Oliver 80

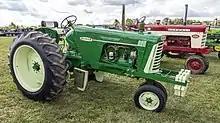
Oliver 880

A three-number sequence was introduced in 1958 with the Oliver 880. The new line was more squared-off in appearance, retaining the green body and replacing previous models' yellow and red highlights with a green-tinged white for grilles and wheels. The 880 featured transmission improvements, as well as hitch and accessory refinements. The 880 was produced until 1963, with row-crop, standard-axle Wheatland and high-crop models. Selling price in 1963 was about $5,000. An industrial 880 was produced from 1958 to 1963. Towards the end of production, the grill was changed from a horizontal slatted design, to the cast iron checkerboard.